J. A. Baczewski

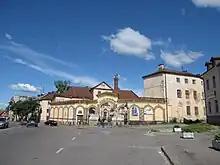
Former J. A. Baczewski factory in Lviv

J. A. Baczewski was a Polish company best known for its alcoholic beverages such as vodka and gin. The factory, dating back to the late 18th century, was based in Lwów (Lviv) and until 1939 was one of two most popular Polish export goods. It is the oldest Polish vodka brand still in production.